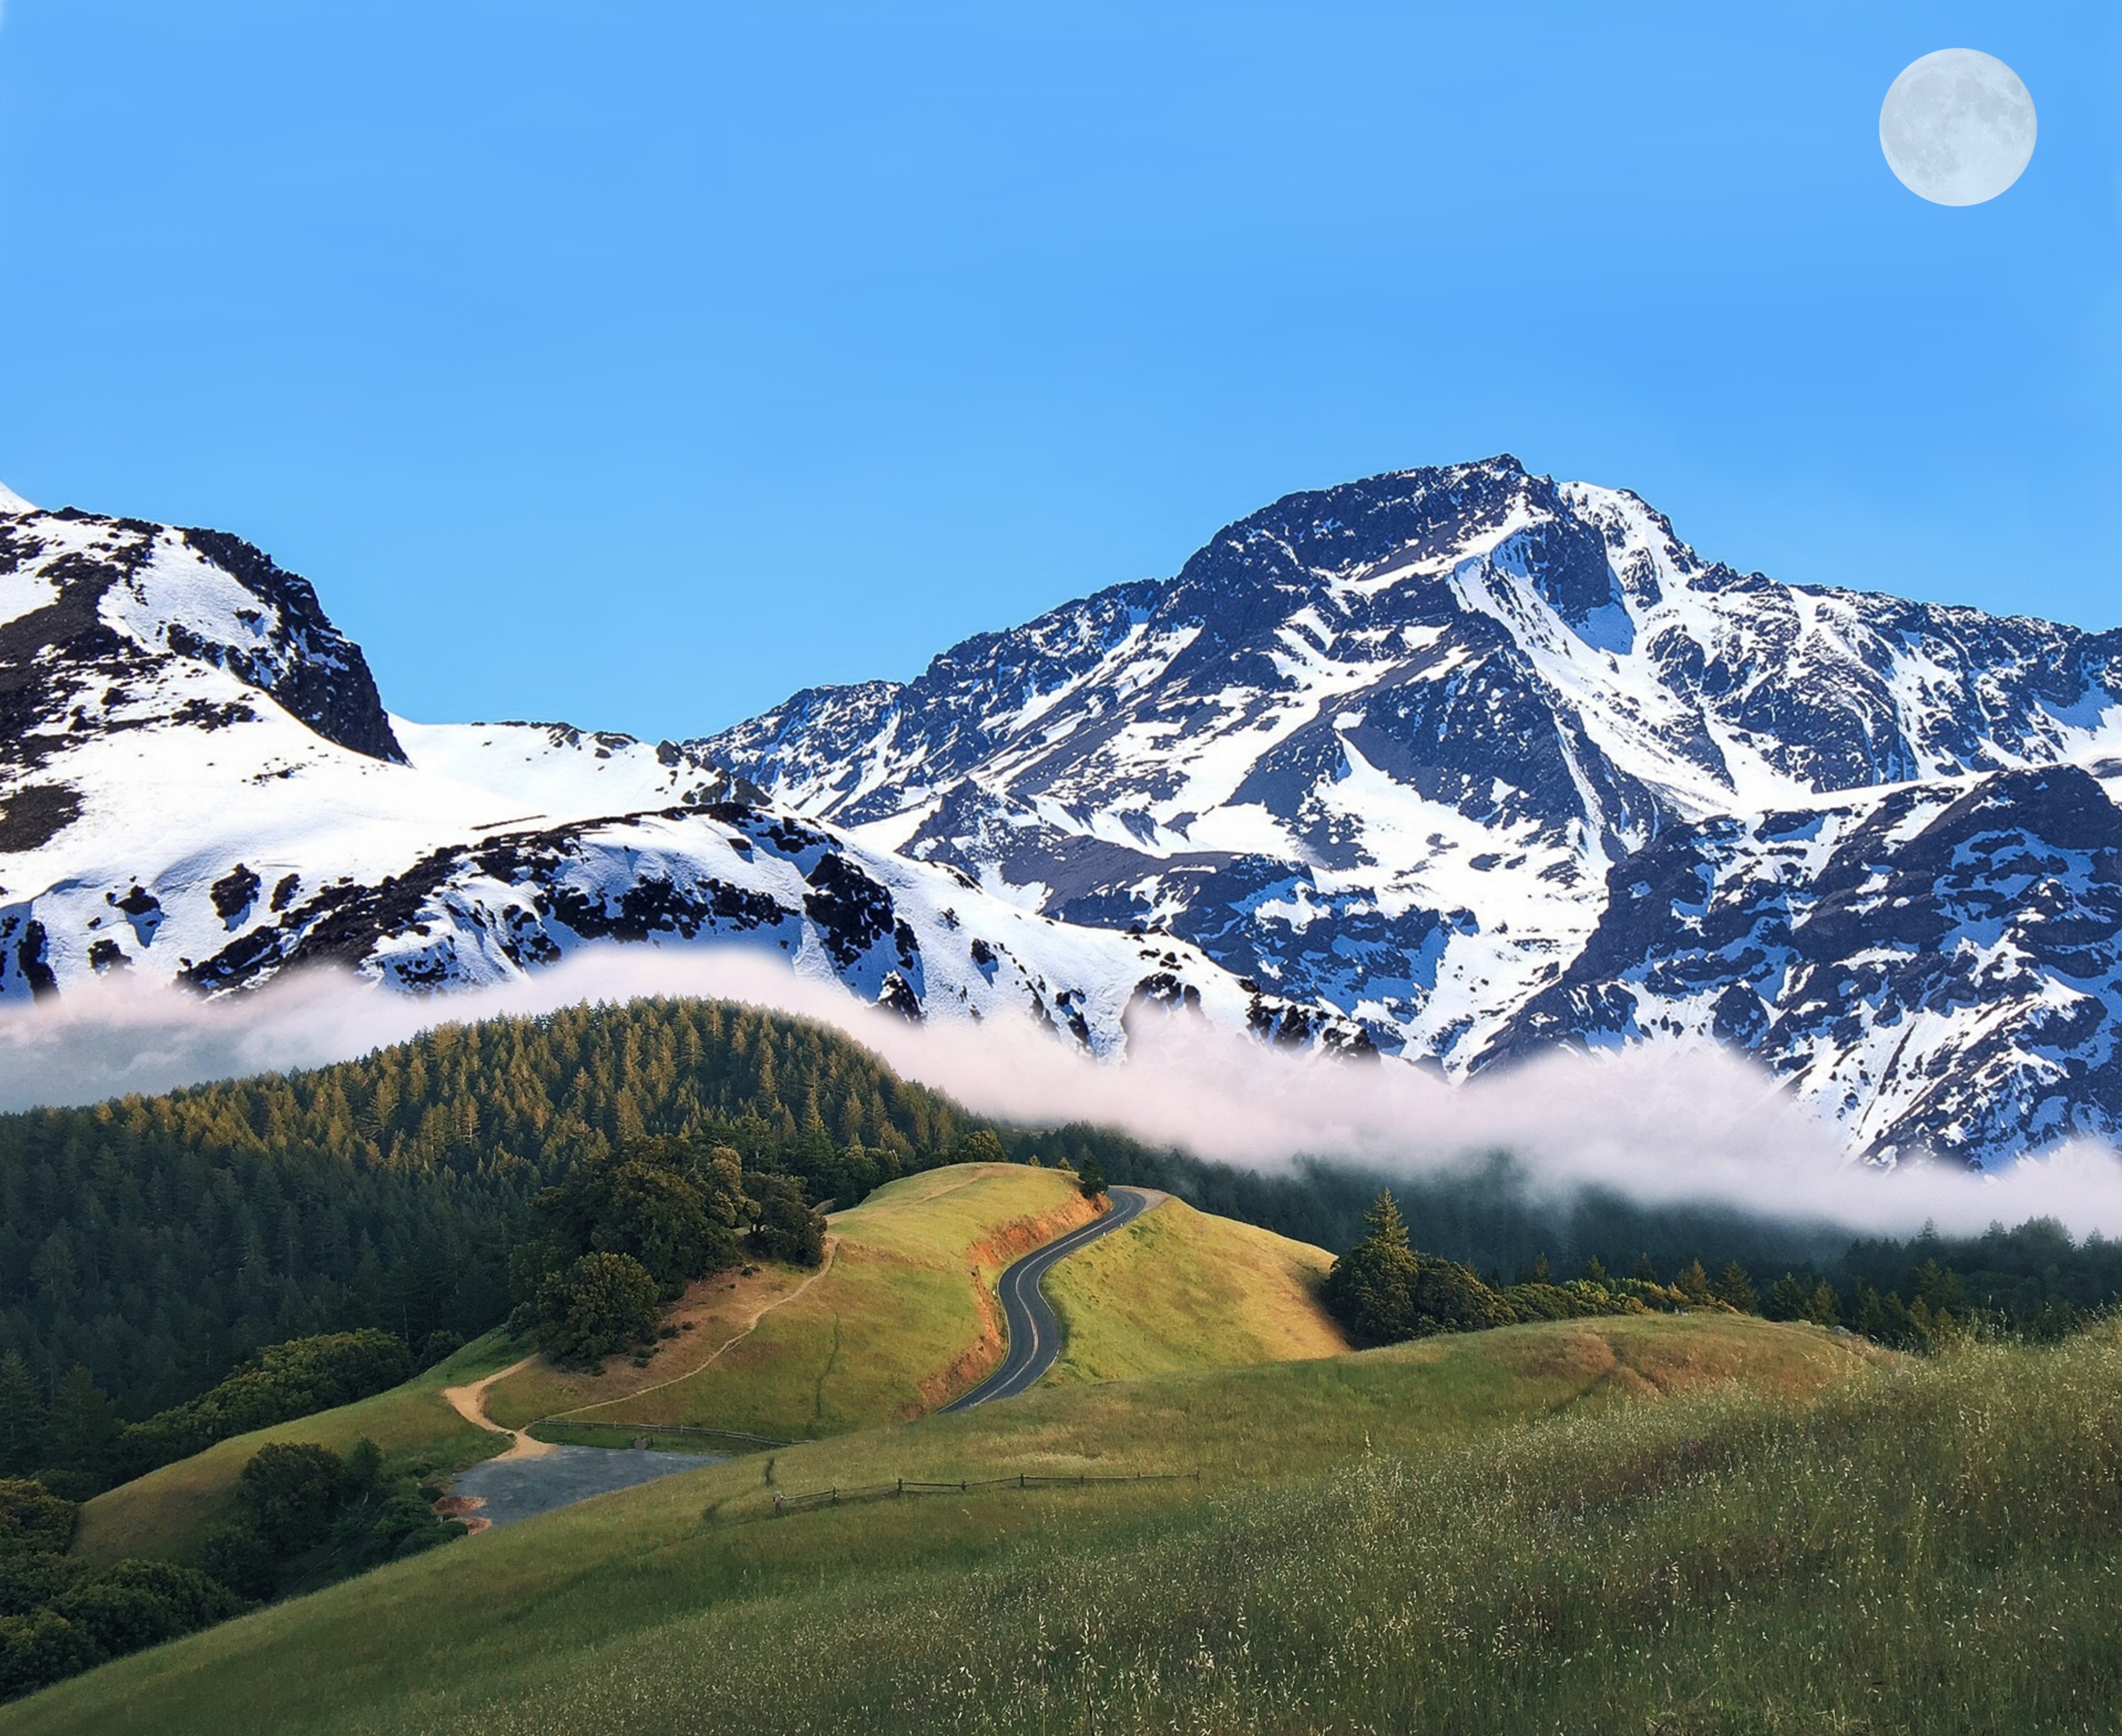
landscape, nature, forest, grass, mountain, snow, sky, road, mist, meadow, hill, adventure, peak, mountain range, travel, green, scenery, fencing, blue, mountain top, ridge, summit, mountain landscape, trees, outdoors, alps, landscapes, plateau, beautiful, fell, cirque, landform, beautiful landscape, mountain pass, geographical feature, mountainous landforms